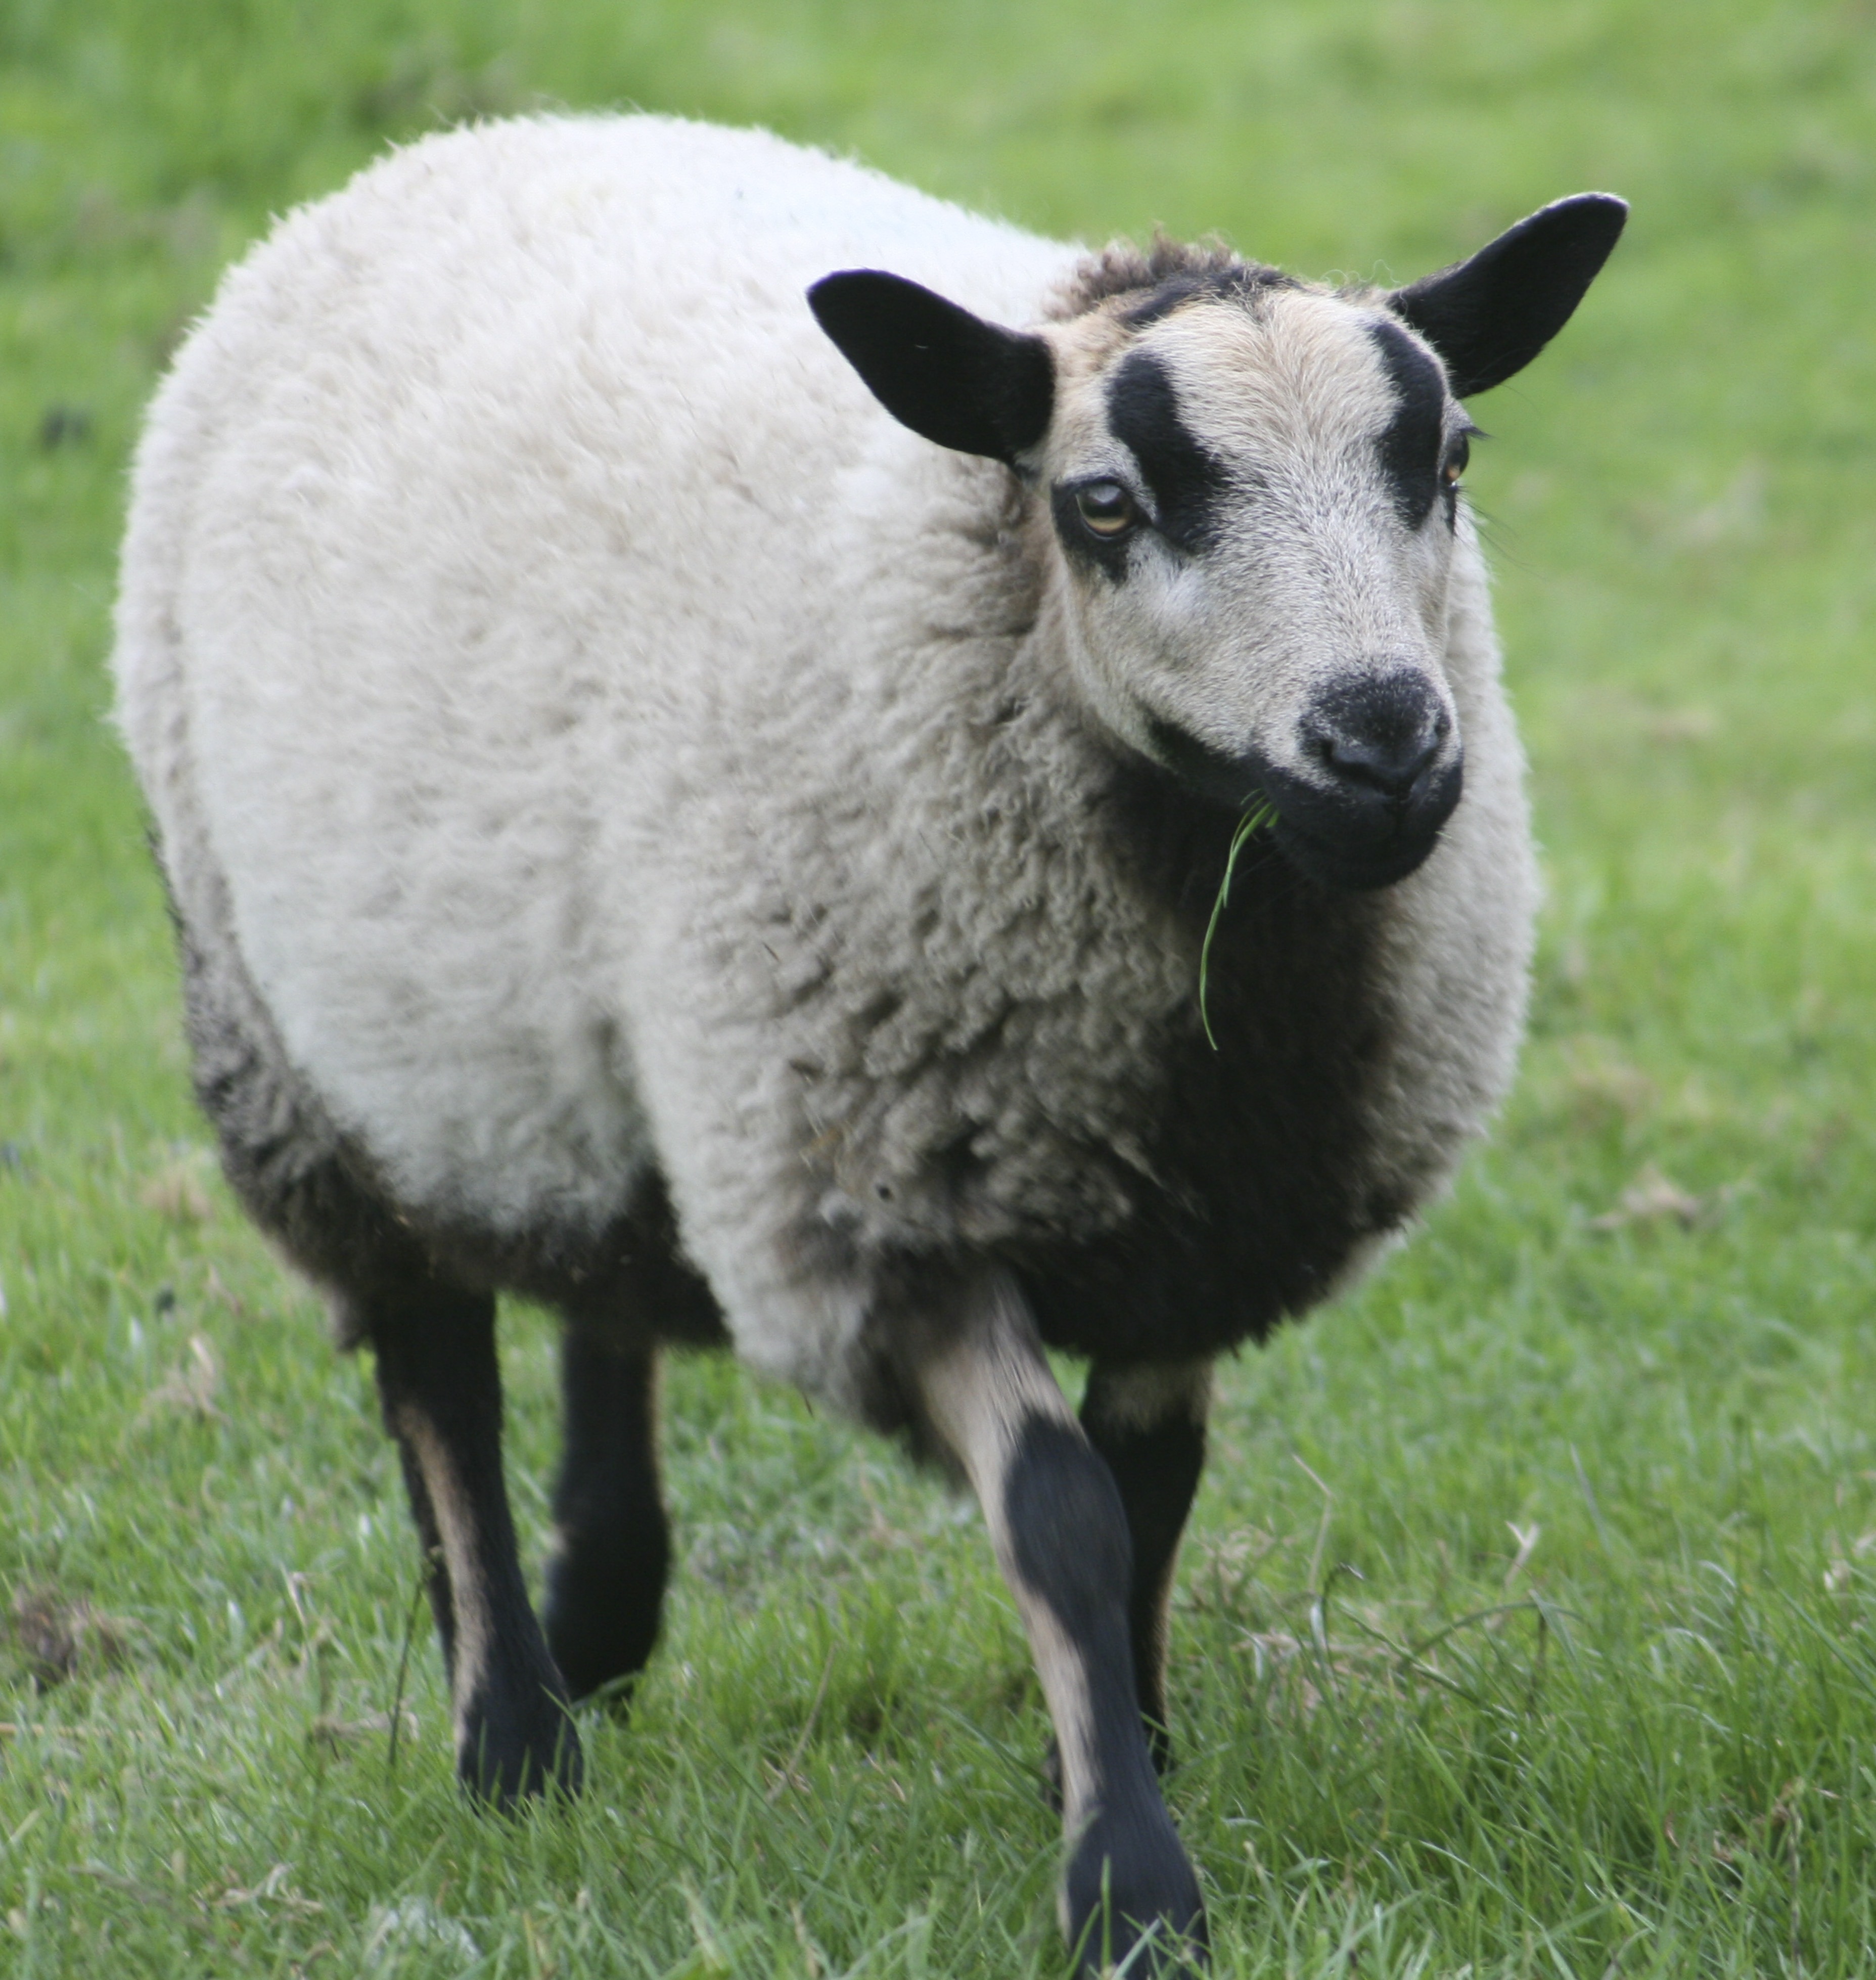
grass, field, farm, meadow, animal, horn, farming, pasture, grazing, livestock, sheep, mammal, wool, fauna, lamb, vertebrate, sheeps, cow goat family